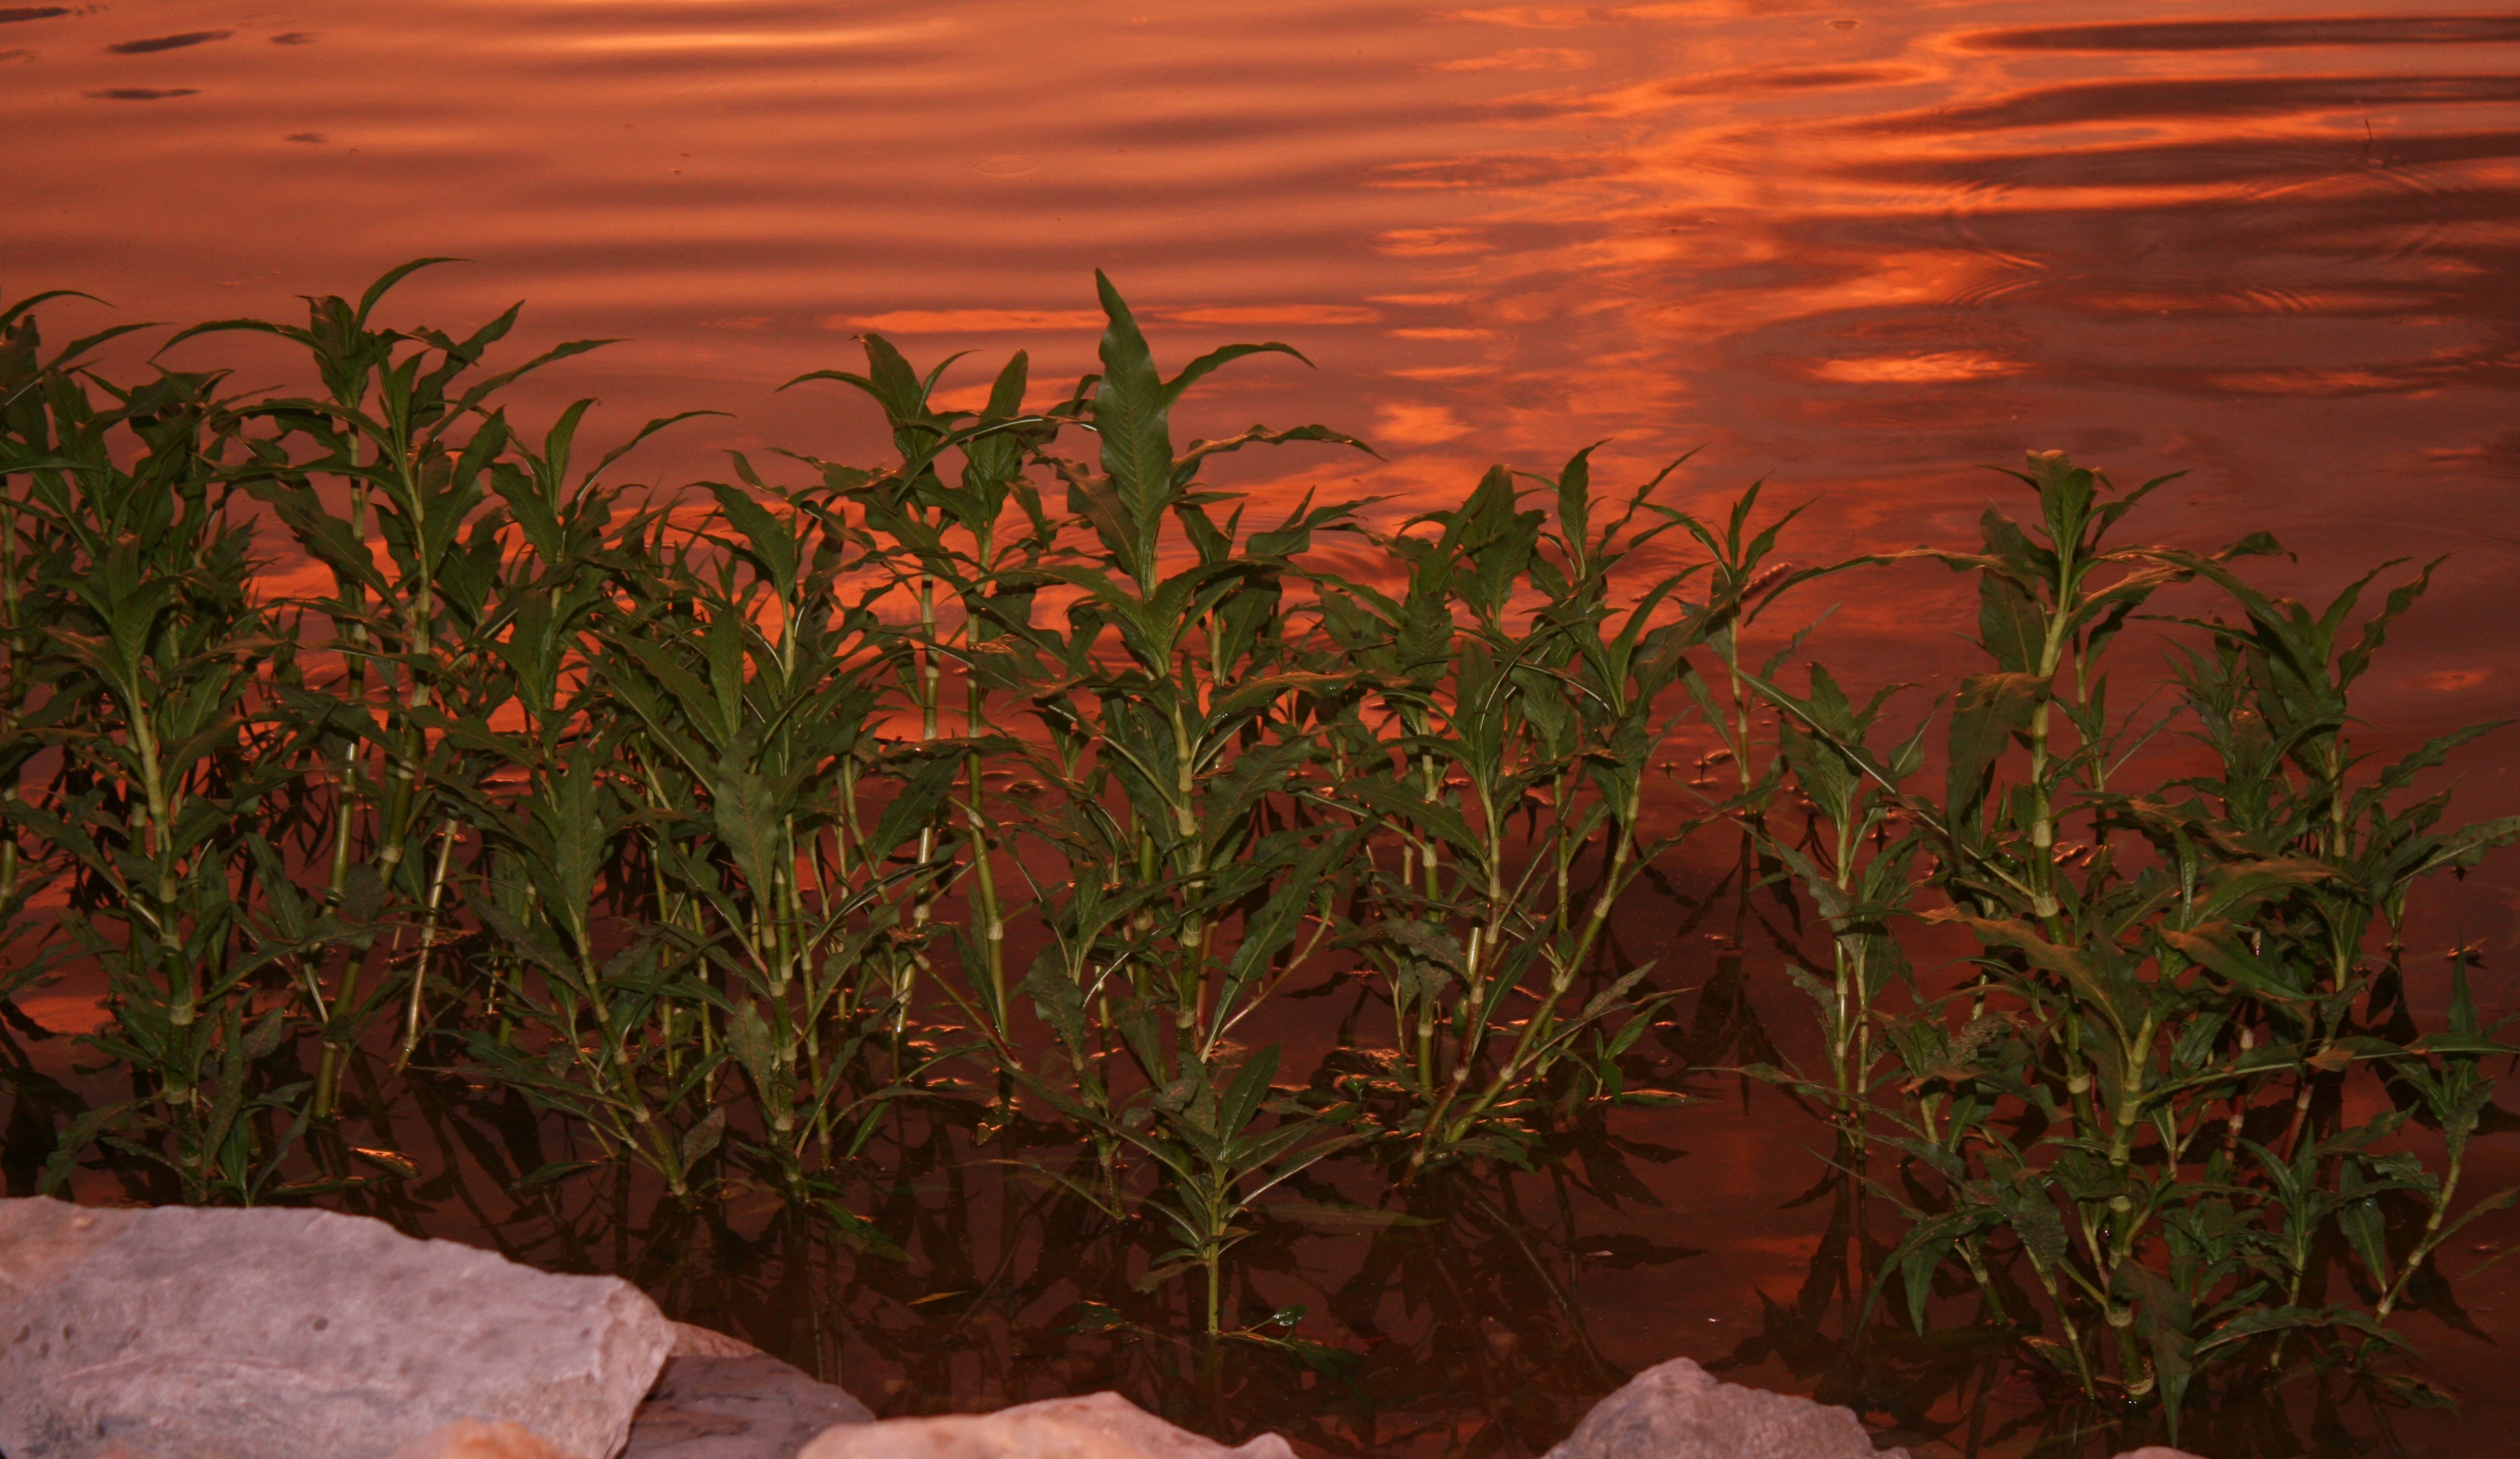
grass, plant, prairie, leaf, flower, soil, botany, flora, habitat, natural environment, grass family